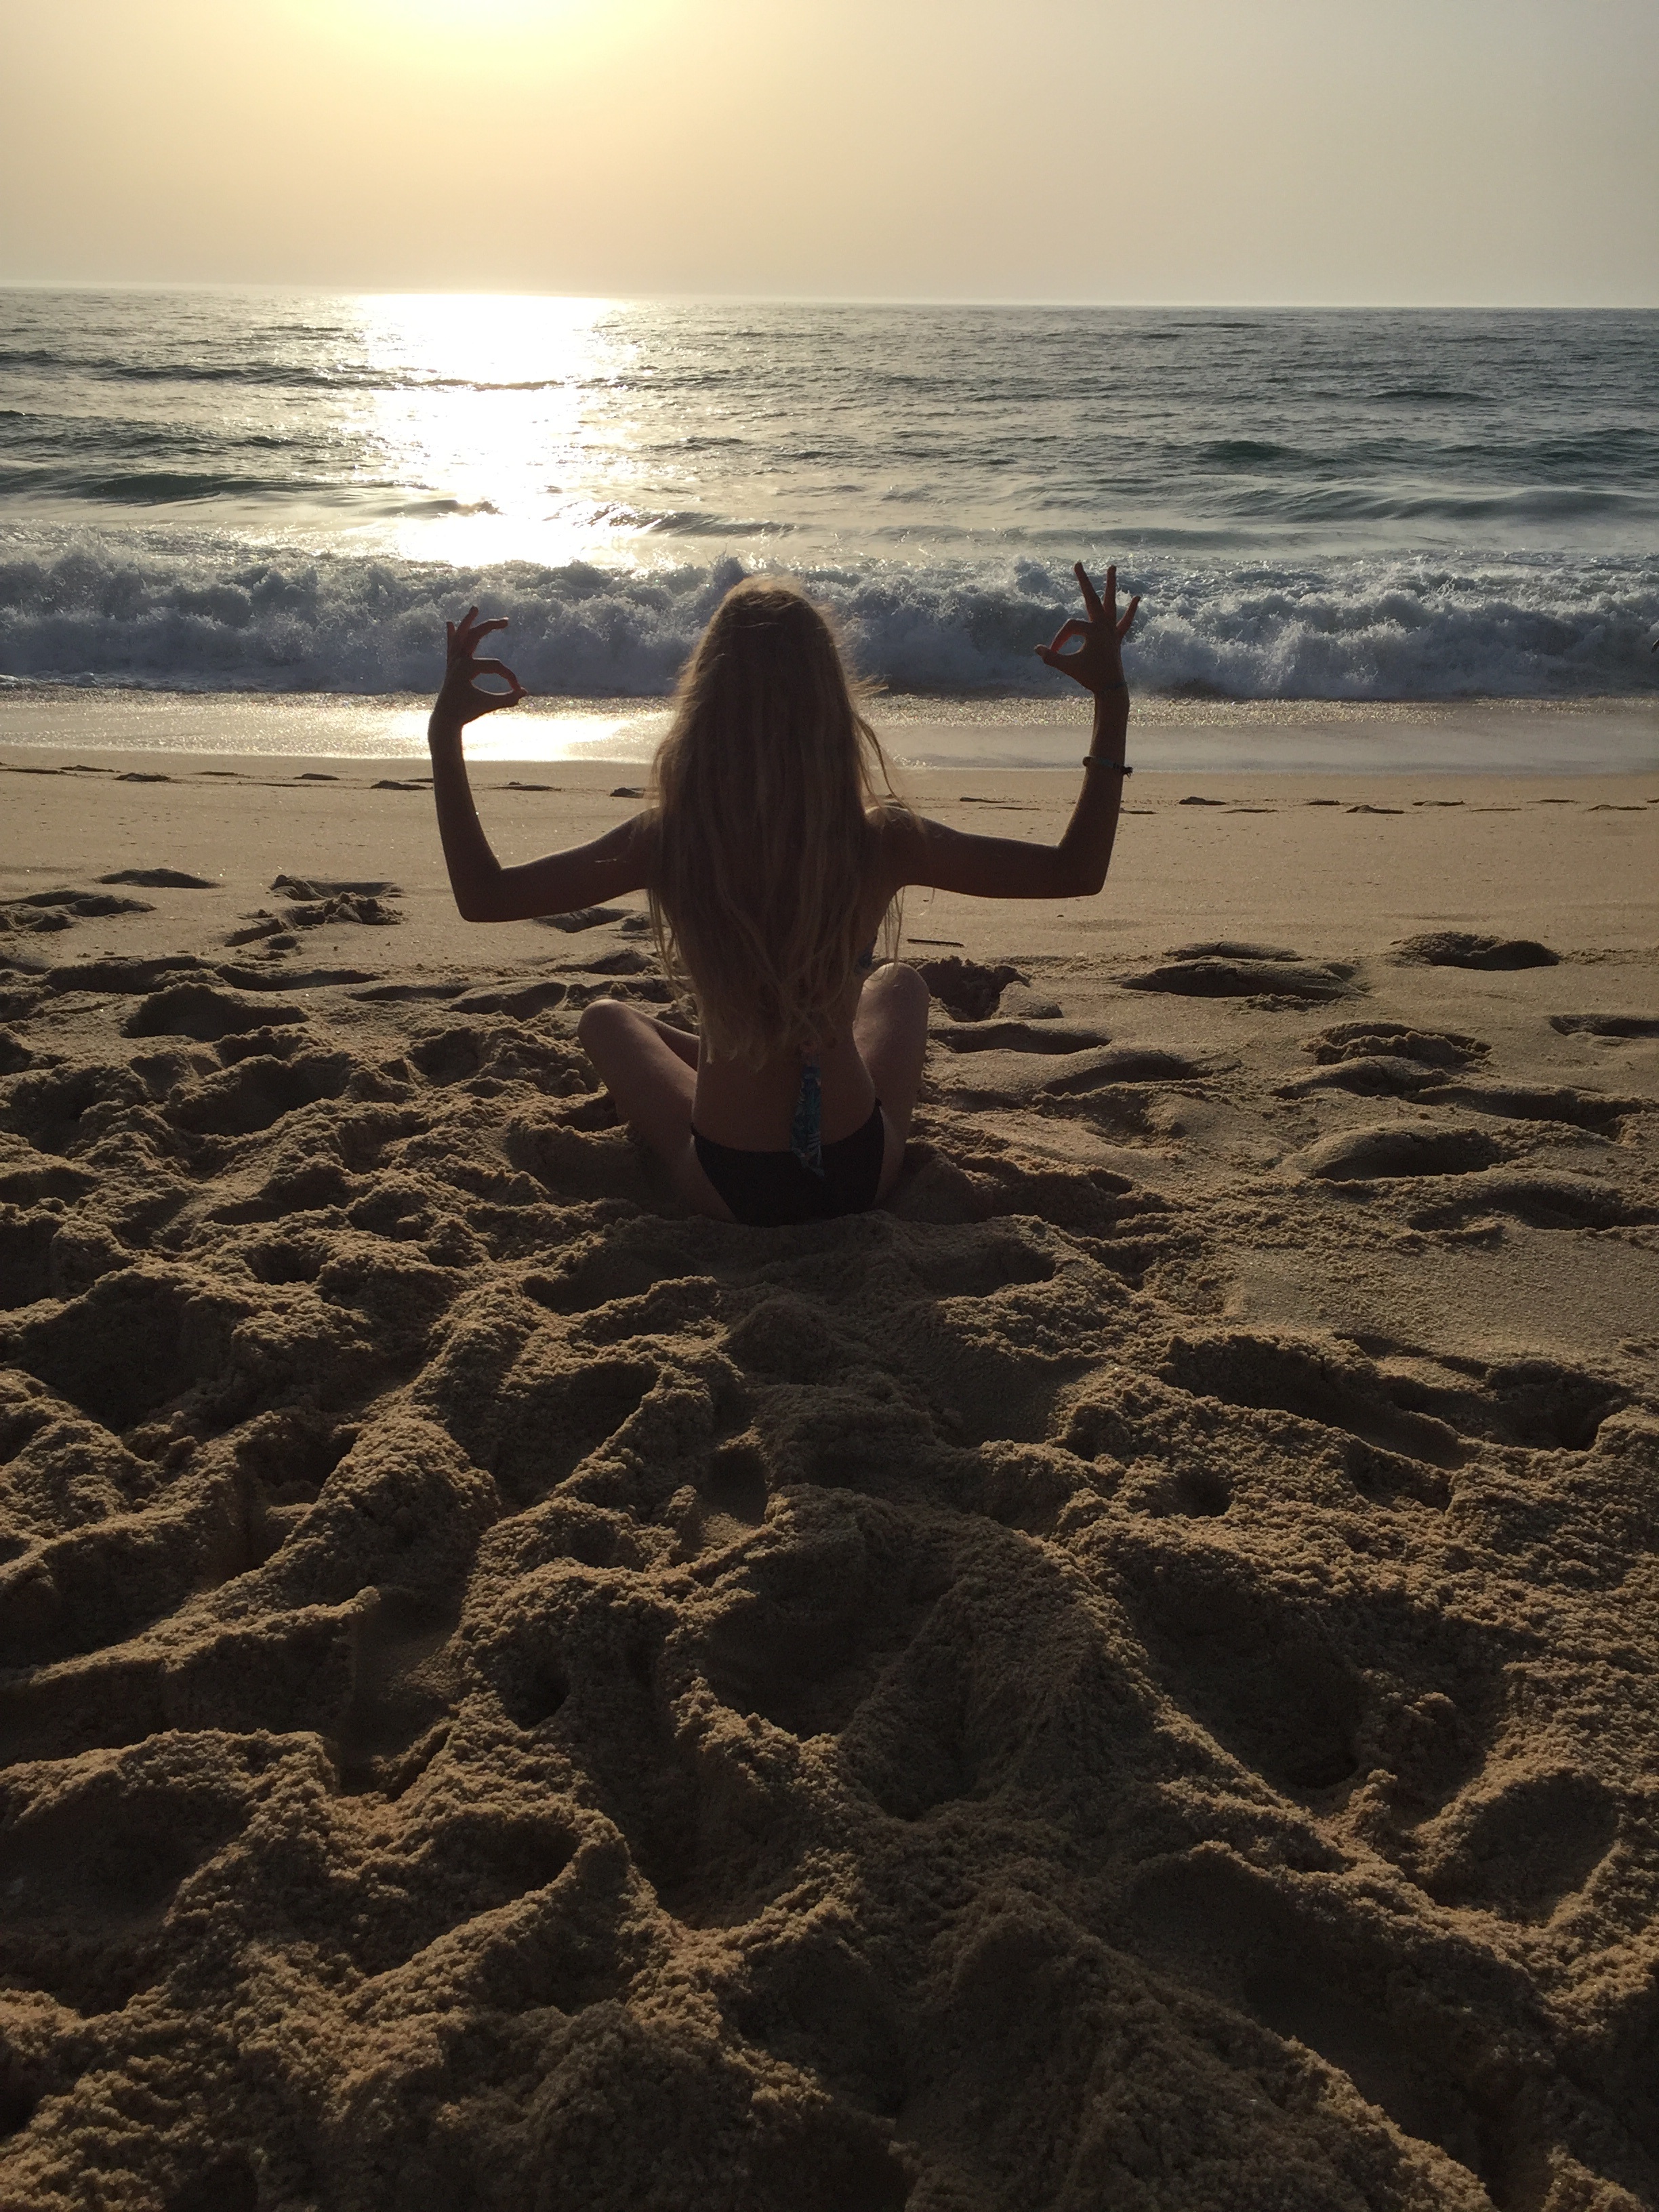
beach, sea, coast, sand, rock, ocean, horizon, sunset, sunlight, morning, shore, wave, material, body of water, image, human positions